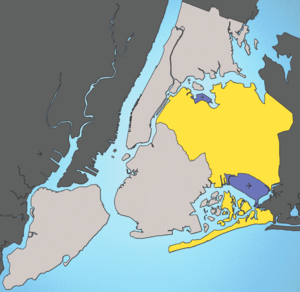
Cet article présente une liste des quartiers de la ville de New York.